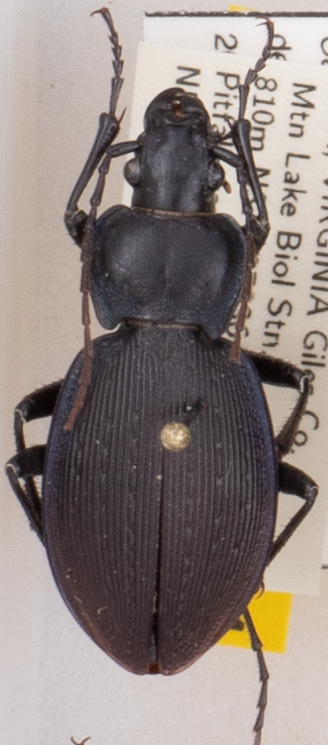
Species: Carabus goryi
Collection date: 2019-05-07
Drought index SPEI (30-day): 0.966
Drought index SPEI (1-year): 2.09
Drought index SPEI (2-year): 2.09